Florida International University

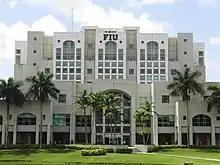
An eight-story postmodern tower structure with white and gray cladding. The letters FIU are emblazoned on top.

Florida International University's Education Abroad program (FIU EA) has an international presence in Europe, Asia, and Latin America. Every year FIU consistently sends over 1,000 students across the world to study in multiple locations. EA students may take classes that meet their major and/or minor requirements, study with experts in their field, and earn FIU credit. In addition, the university has exchange agreements with over 70 partner institutions.